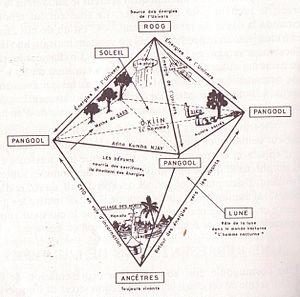
Le mythe de la création des sérères est le mythe de la création traditionnelle des peuples sérères du Sénégal, de la Gambie et de la Mauritanie. De nombreux Sérères qui adhèrent aux principes de la religion sérère estiment que ces récits sont sacrés. Certains aspects des traditions religieuses des Sérères et des Ndut sont inclus dans les récits contenus dans le présent document, mais ne s'y limitent pas.